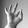
ASL letter: F